Patrick Stewart on stage and screen

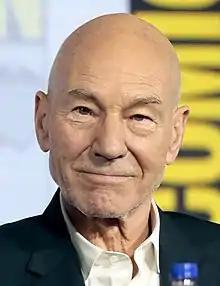
Stewart in July 2019

The following is an on stage and screen filmography of the English actor Sir Patrick Stewart (born 13 July 1940).